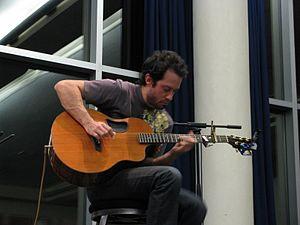
"Trace Bundy est un guitariste acoustique américain qui vit et enseigne à Boulder, située dans le Colorado. Il est connu pour sa chanson ""Duelling Ninja"", grâce à son jeu de tapping.